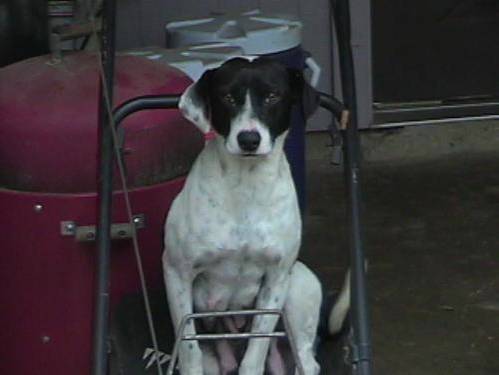
Label: dog